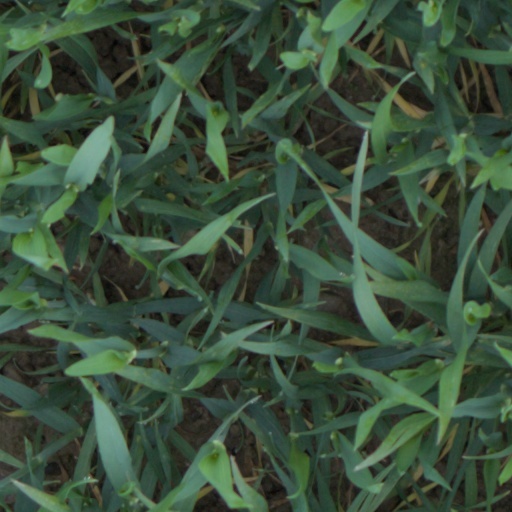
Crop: wheat